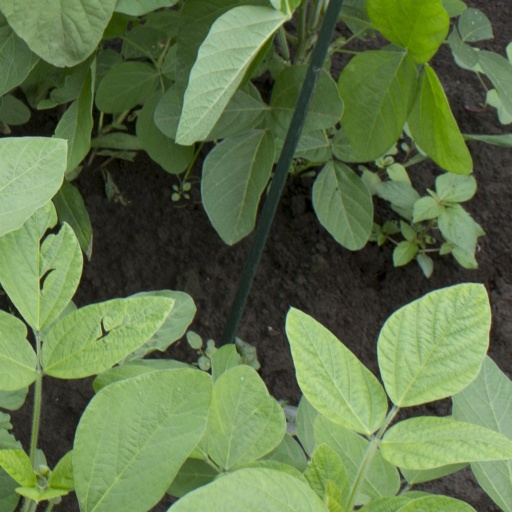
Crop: soybean